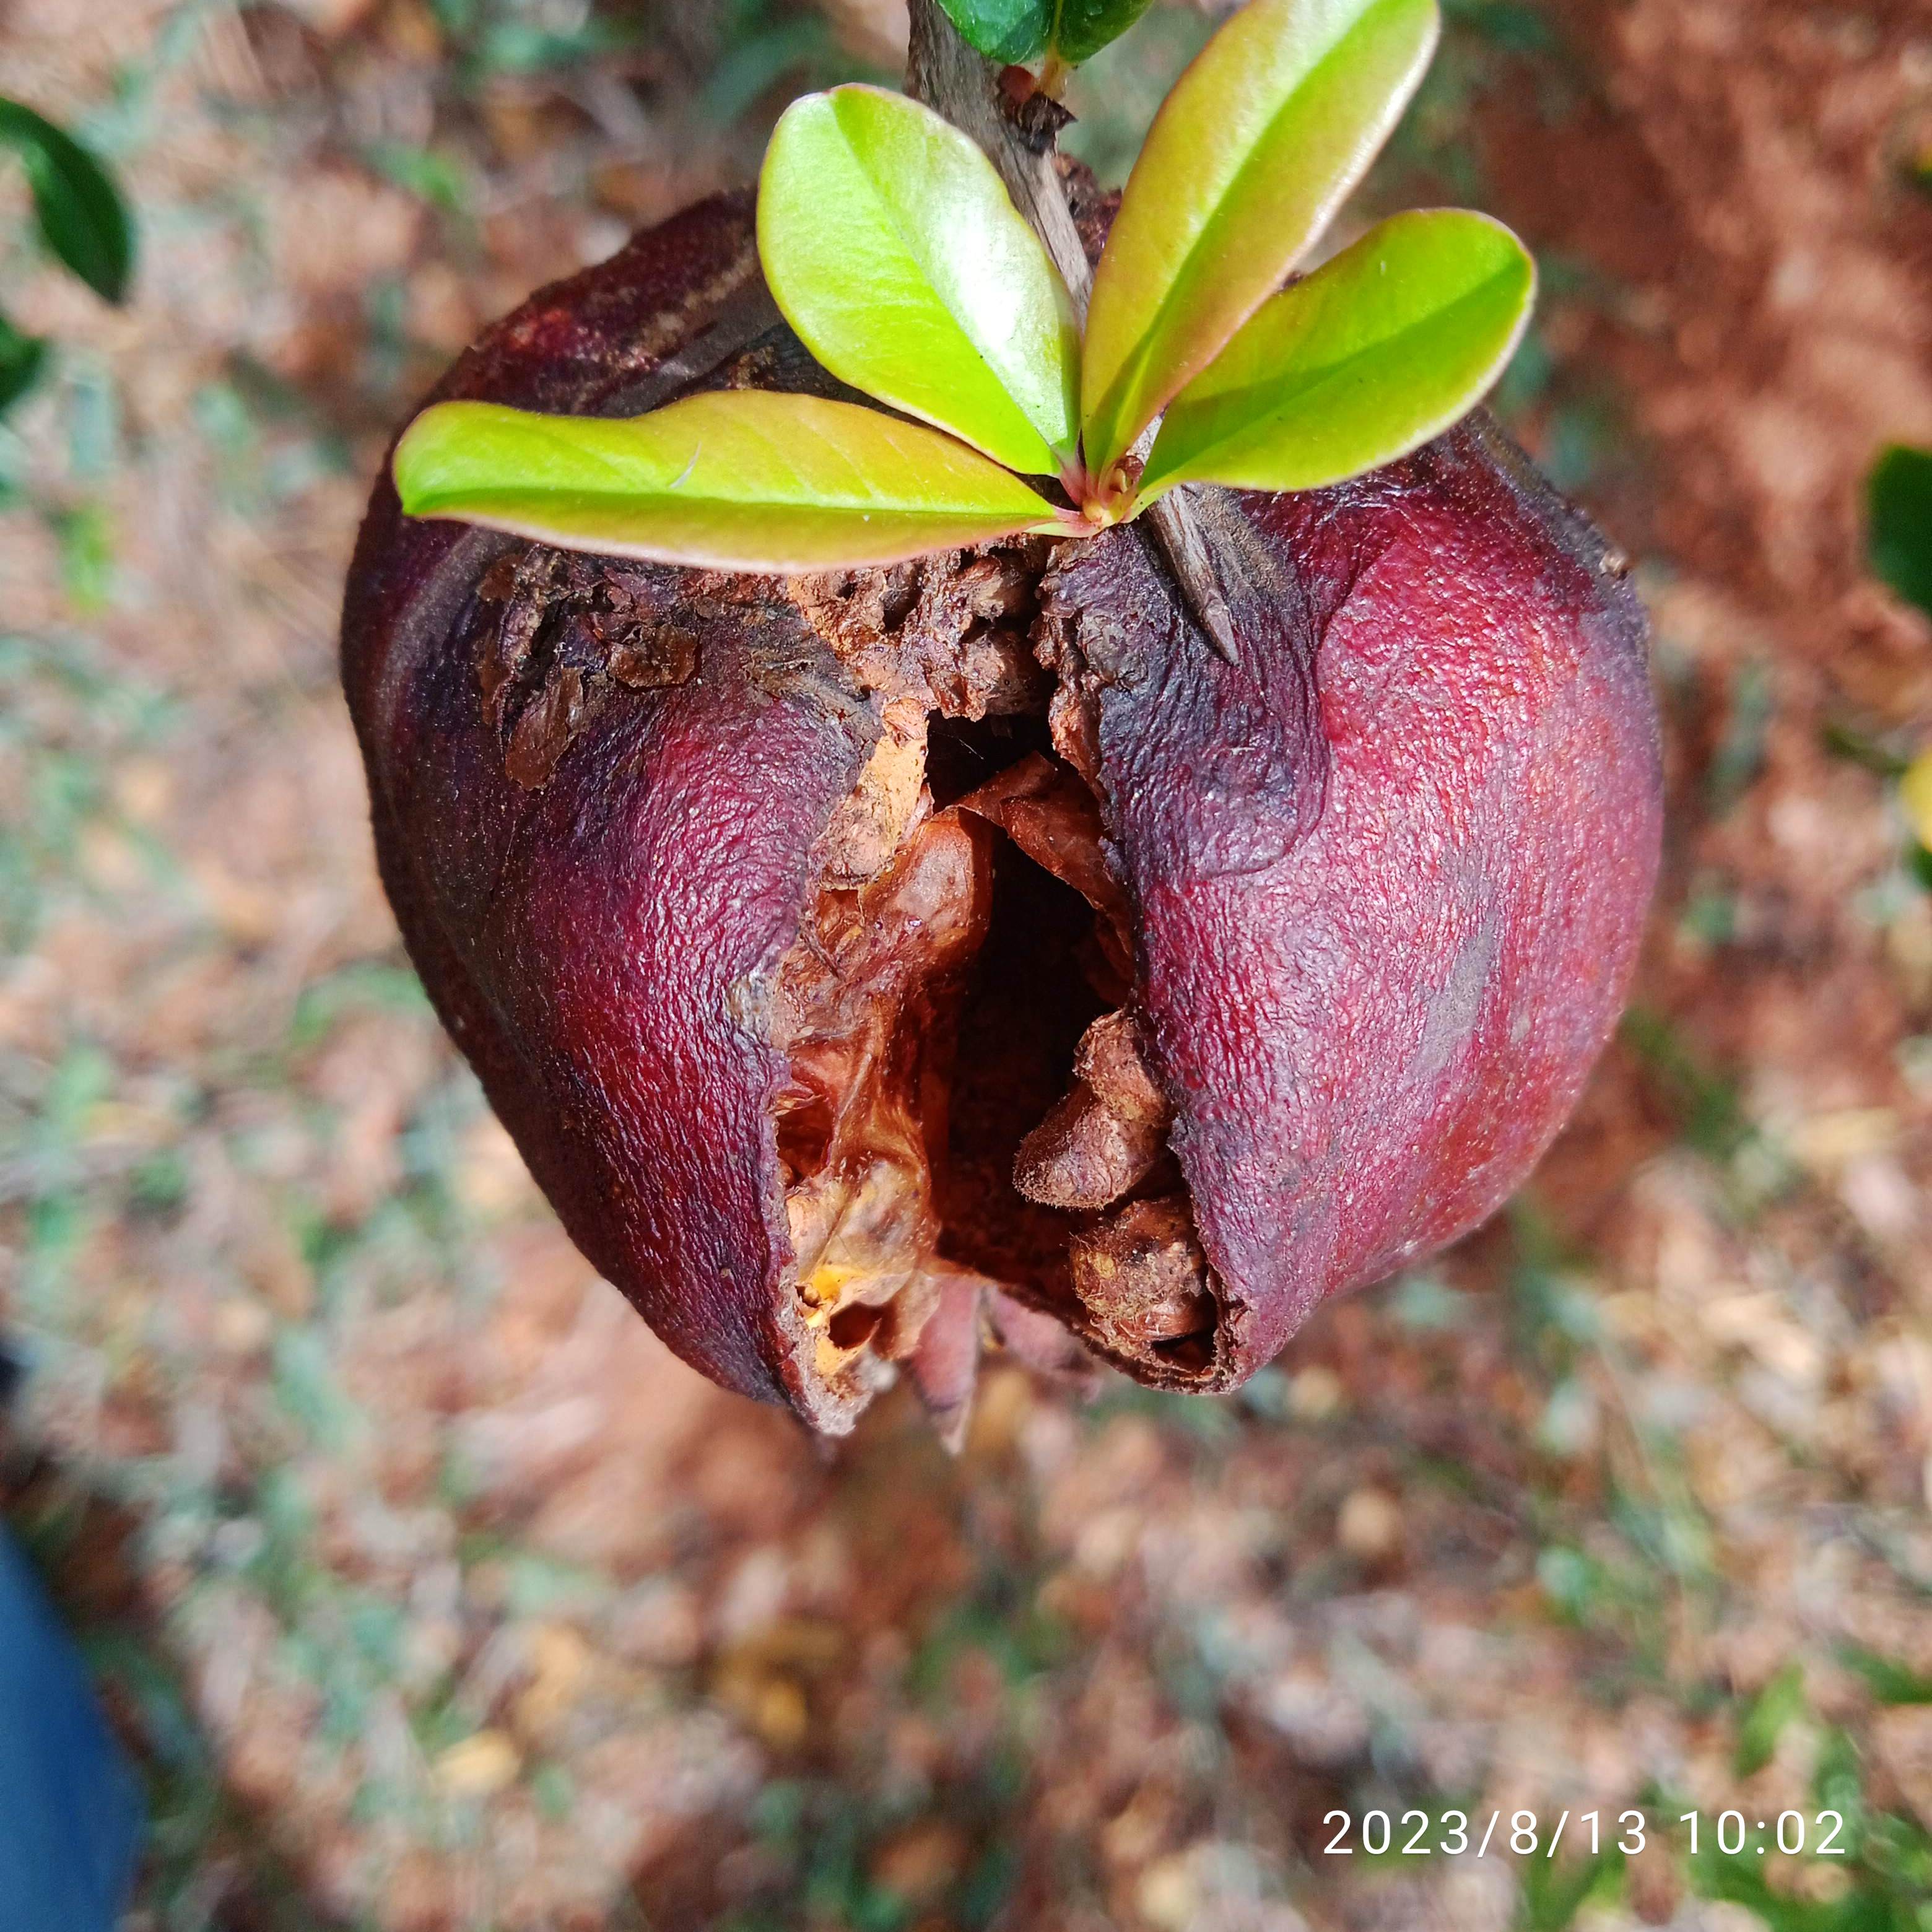
Label: Bacterial_Blight